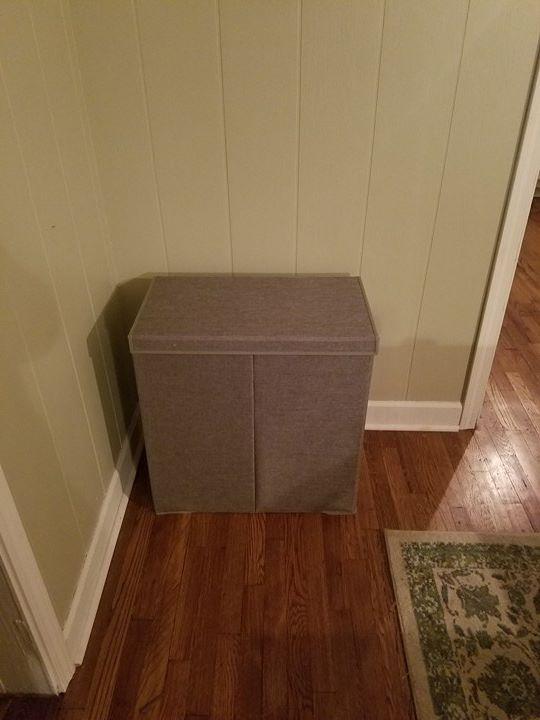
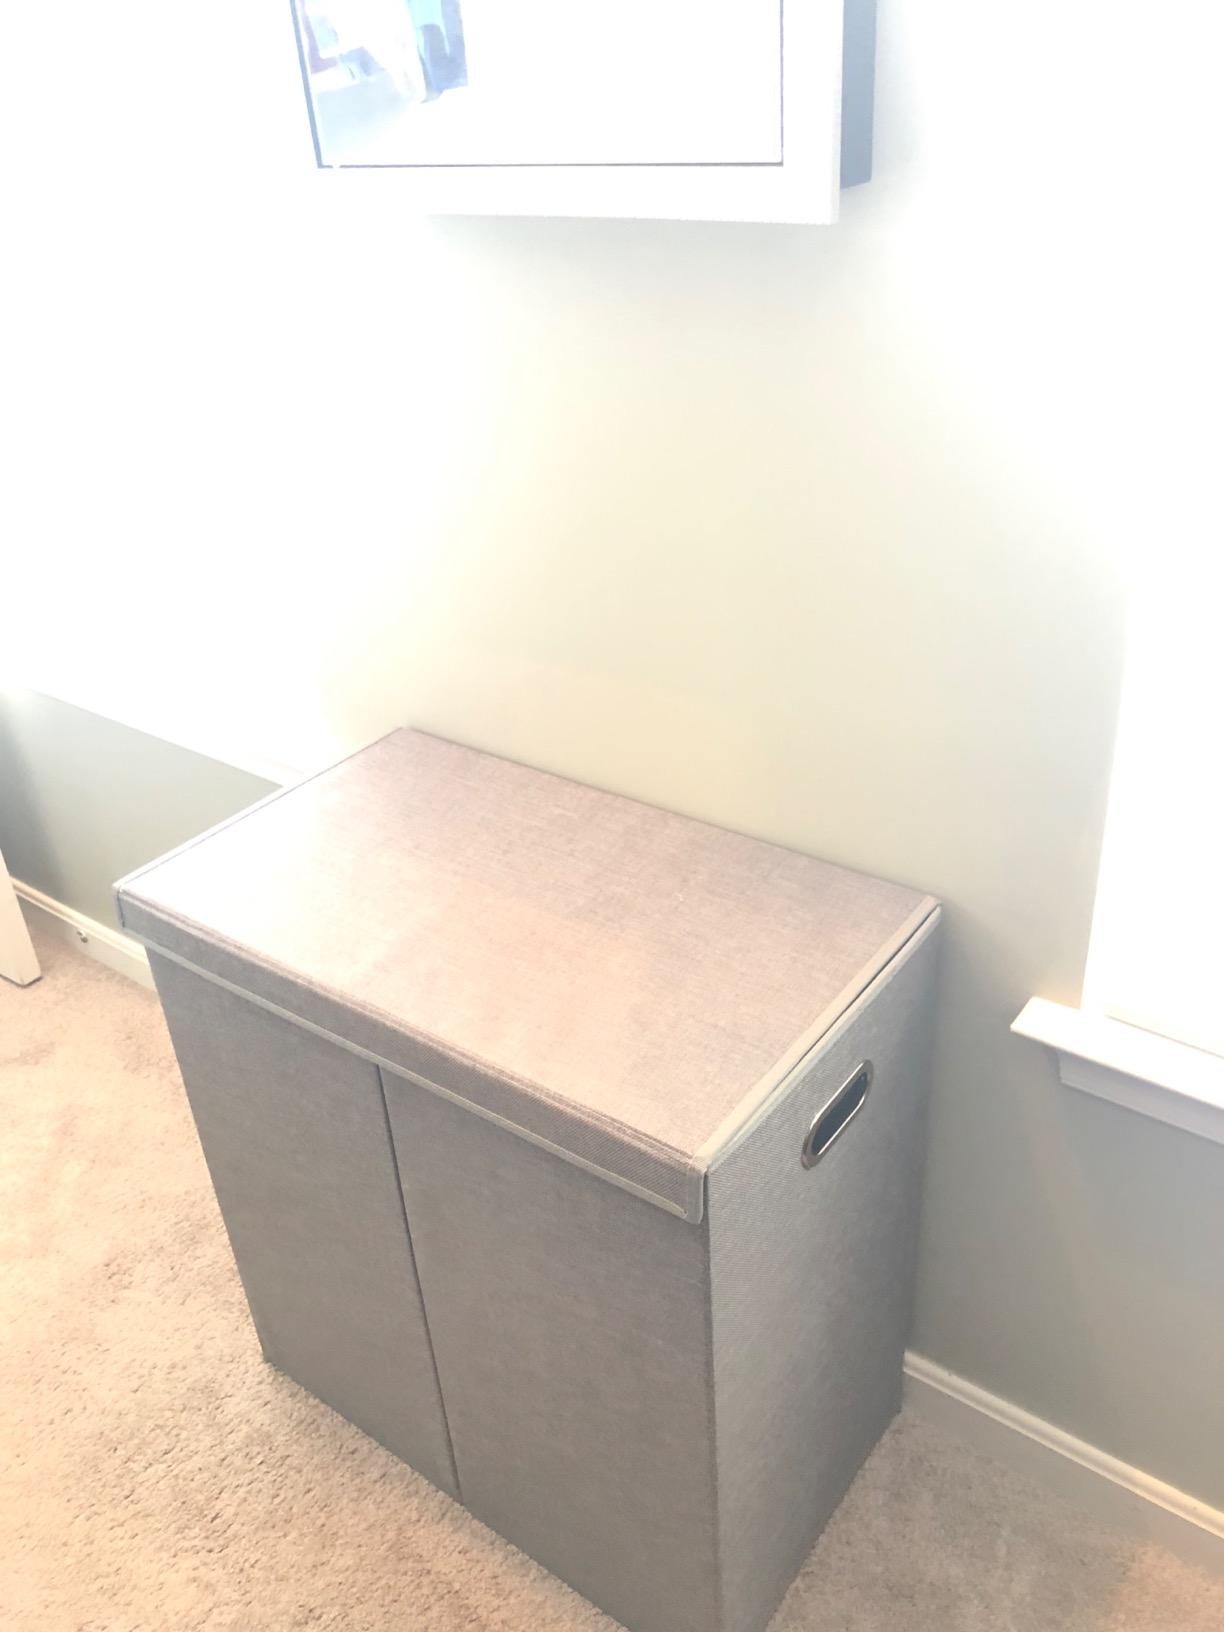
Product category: items_hamper
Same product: yes